Harvey Kurtzman's editorship of Mad

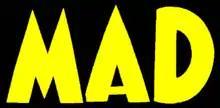
Logo of "Mad" before it became a magazine

American cartoonist Harvey Kurtzman was the founding editor and primary writer for the humor periodical "Mad" from its founding in 1952 until its 28th issue in 1956. Featuring pop-culture parodies and social satire, what began as a color comic book became a black-and-white magazine with its 24th issue.